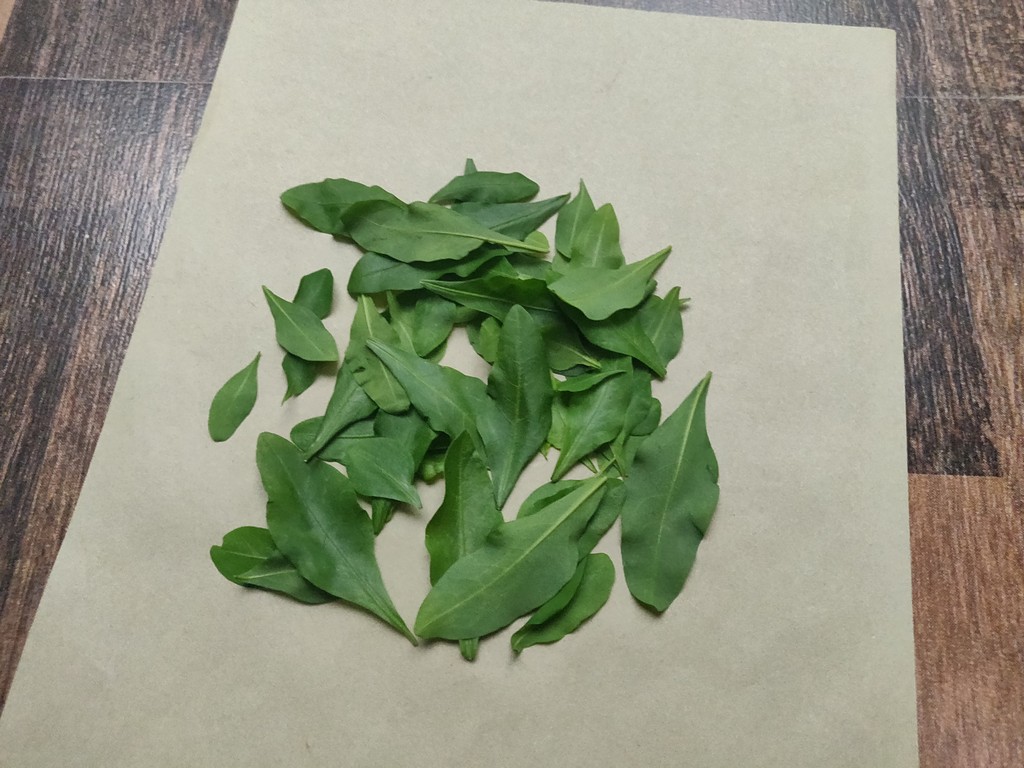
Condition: Healthy
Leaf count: multiple
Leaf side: unknown